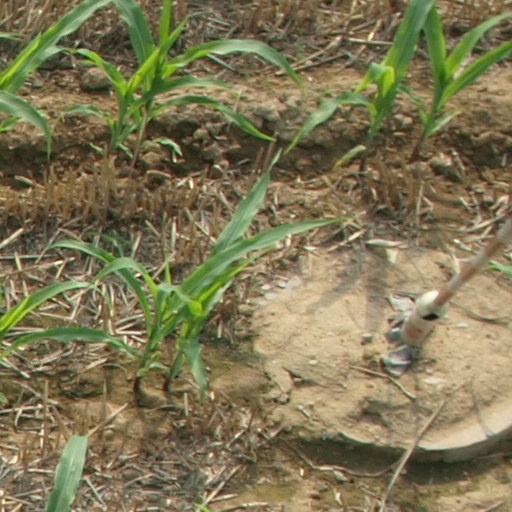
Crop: maize; corn